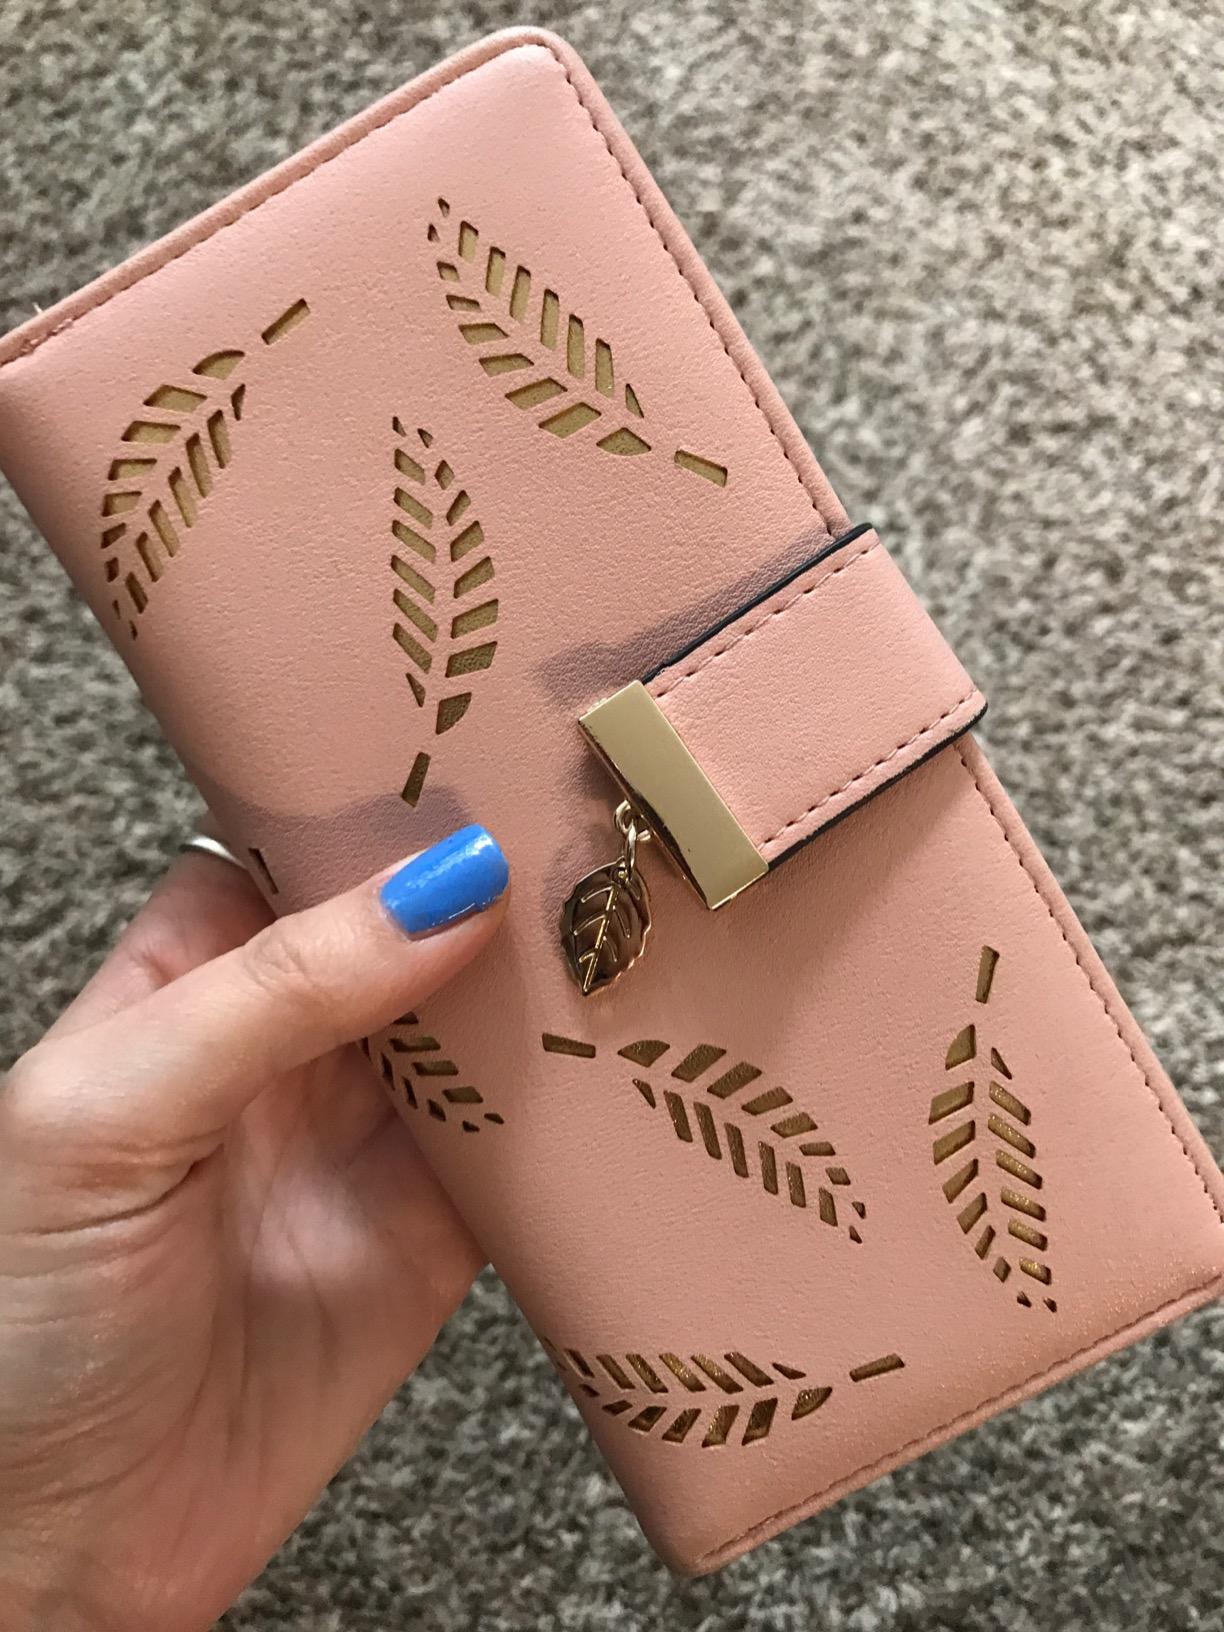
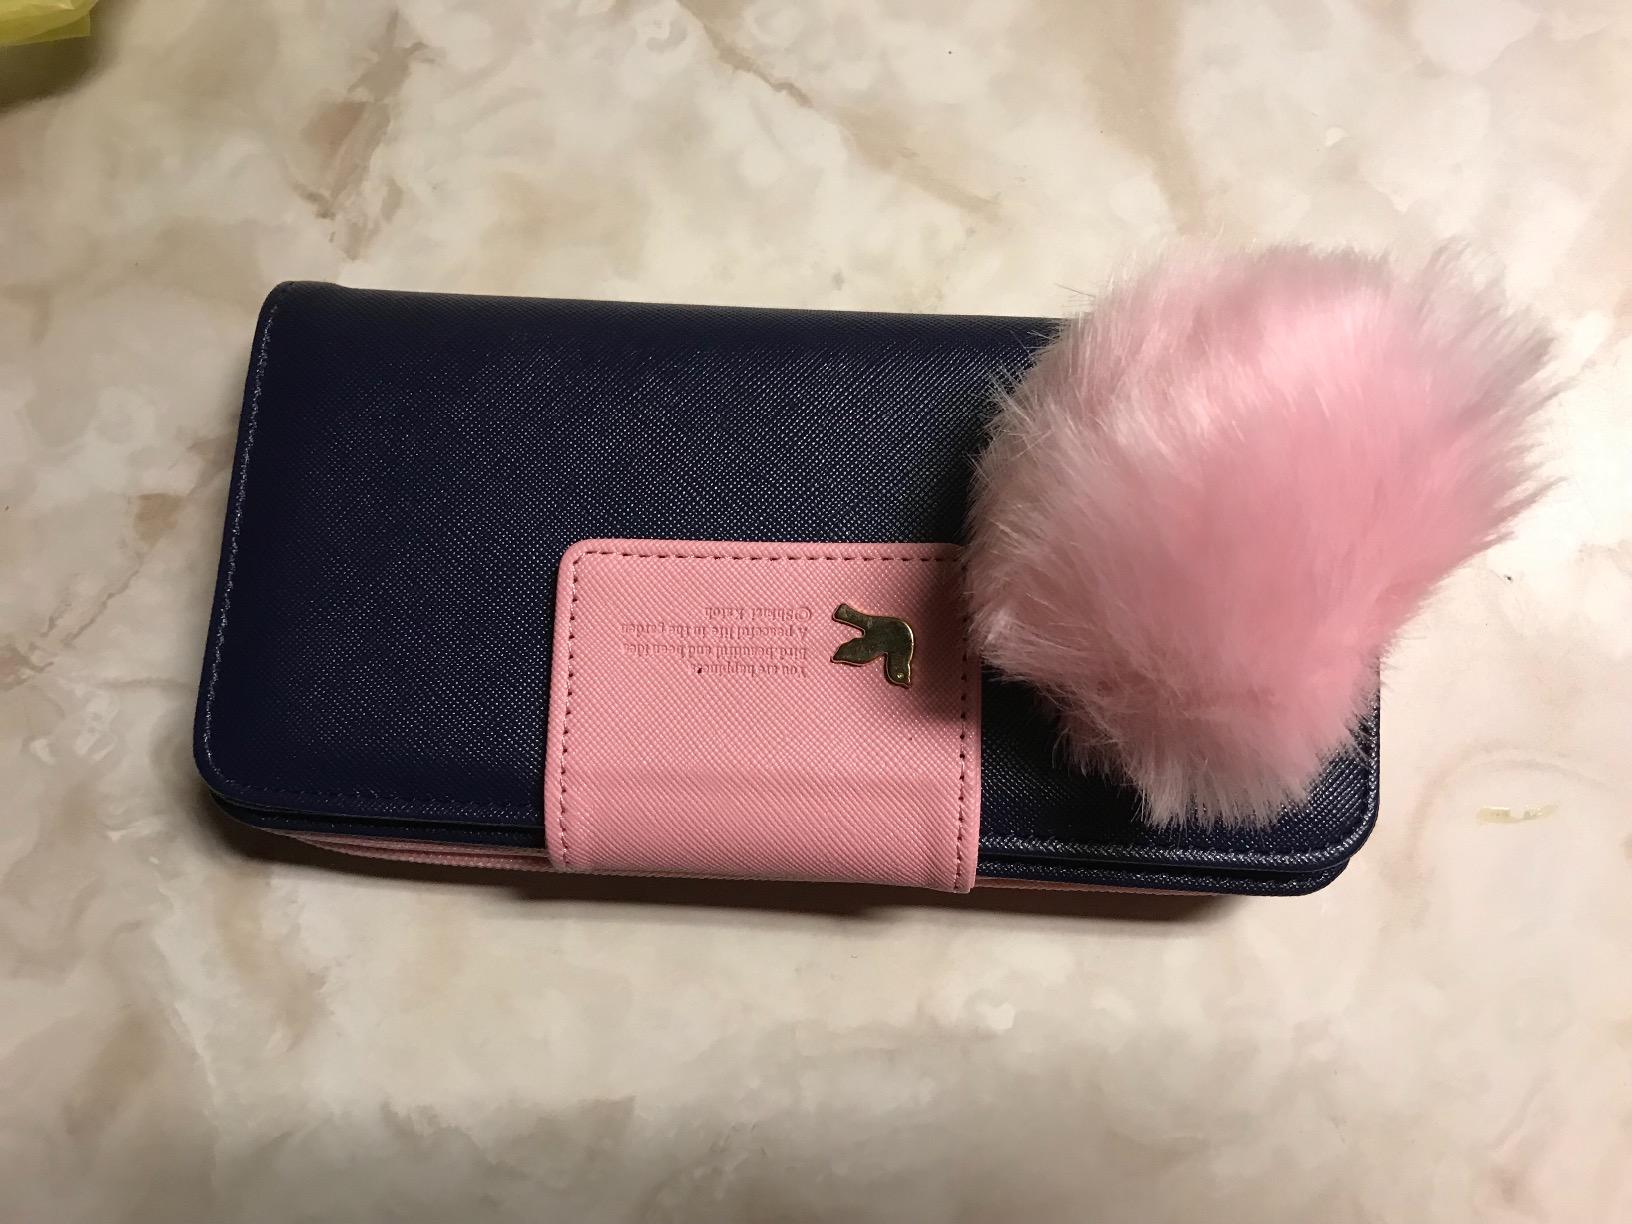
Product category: accessories_handbag
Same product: no